Hamilton Academy

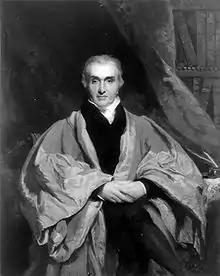
Former pupil Matthew Baillie, 1761–1823, celebrated physician and pathologist. Born Shots Manse. Snell Exhibitioner (1779) from the University of Glasgow to Balliol College, Oxford

The county-wide selective intake and the academic bias of the teaching meant that Hamilton Academy achieved excellent results in competitions. In his obituary article on former Hamilton Academy pupil Sir John Inch, Sir Tam Dalyell, former Father of the House of Commons, described Hamilton Academy as a "remarkable school" with "a formidable academic reputation" and mentions the large annual intake from Hamilton Academy to the University of Glasgow with which the academy had a particularly long and sustained relationship; a yardstick as measure of its achievements year-on-year being the number of University of Glasgow scholarships won by its students. It usually beat all other schools, by this measure at least. Between 1940 and 1950, Hamilton Academy headed the annual Glasgow University Bursary list on three occasions. Leading the Glasgow University Bursary list again in 1958, in 1959 the Glasgow "Evening Times" newspaper noted that "Hamilton Academy have scored a triumph by securing 16 places in the first 100. Last year (1958) they led the field with 13 places in the first 100. Next best are Hutchesons' Boys Grammar School, Glasgow, with eight places, and St. Aloysius' College, Glasgow, follow with seven."